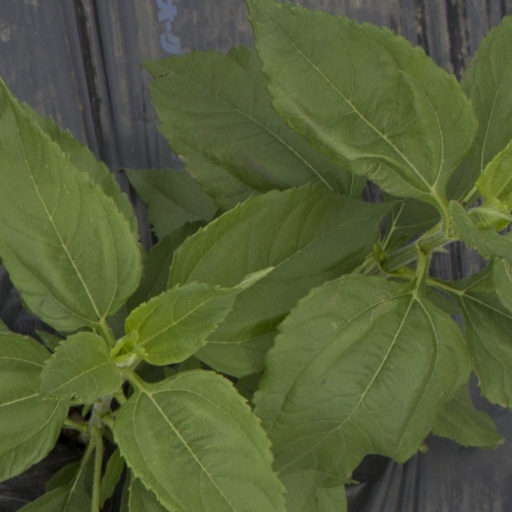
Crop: Jerusalem artichoke